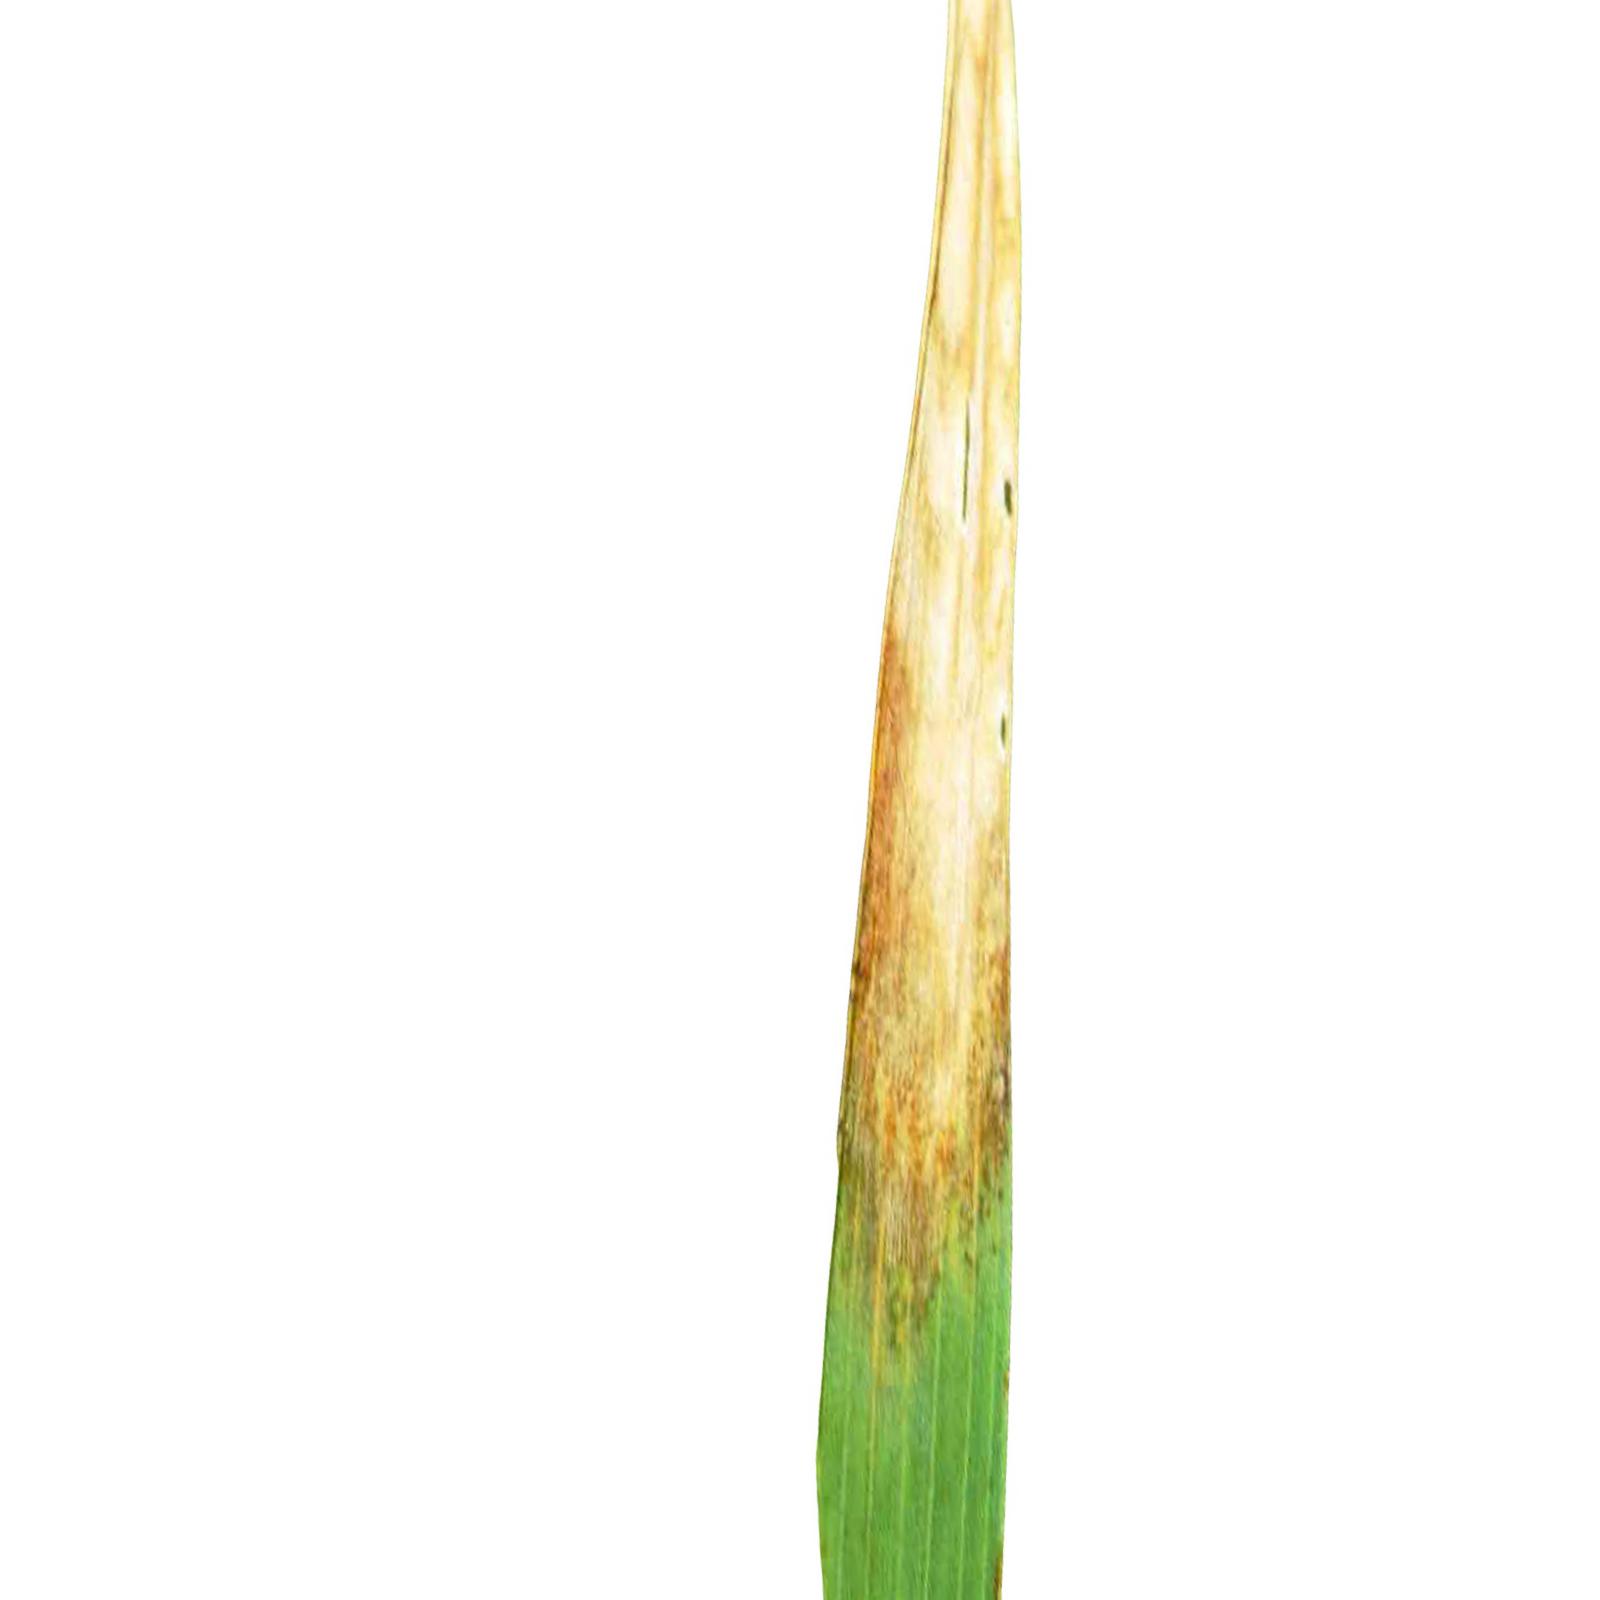
Nhãn: Bệnh Cháy lá ( Leaf scald )